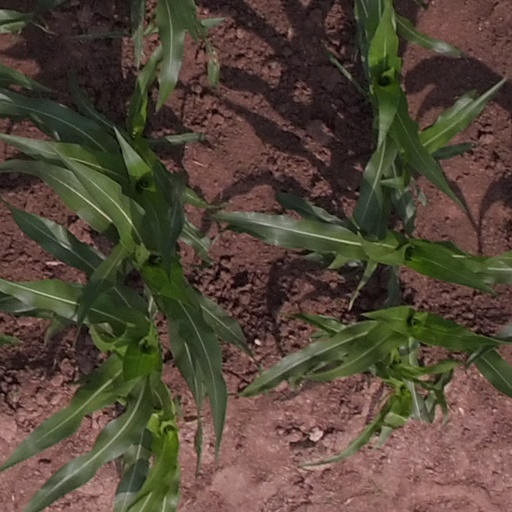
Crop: maize; corn